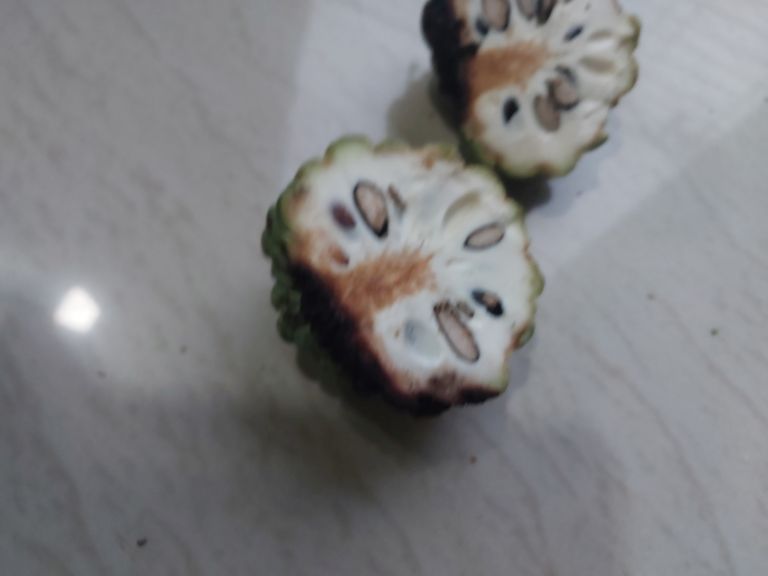
Disease label: Diplodia Rot